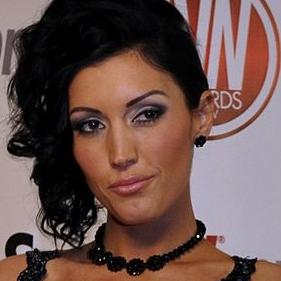
Age: 29